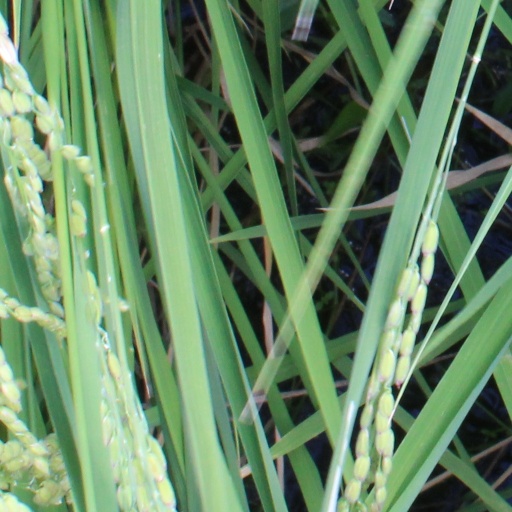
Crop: rice